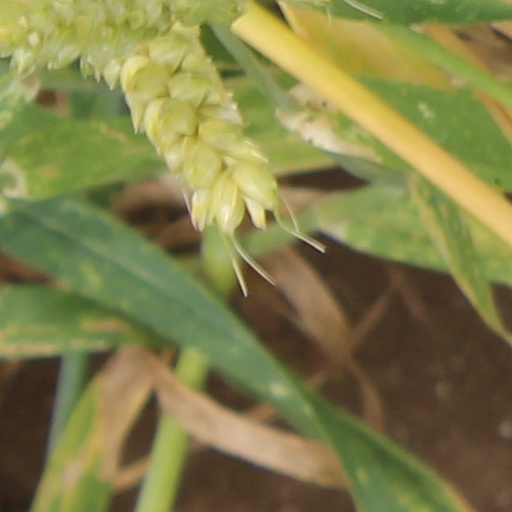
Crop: wheat